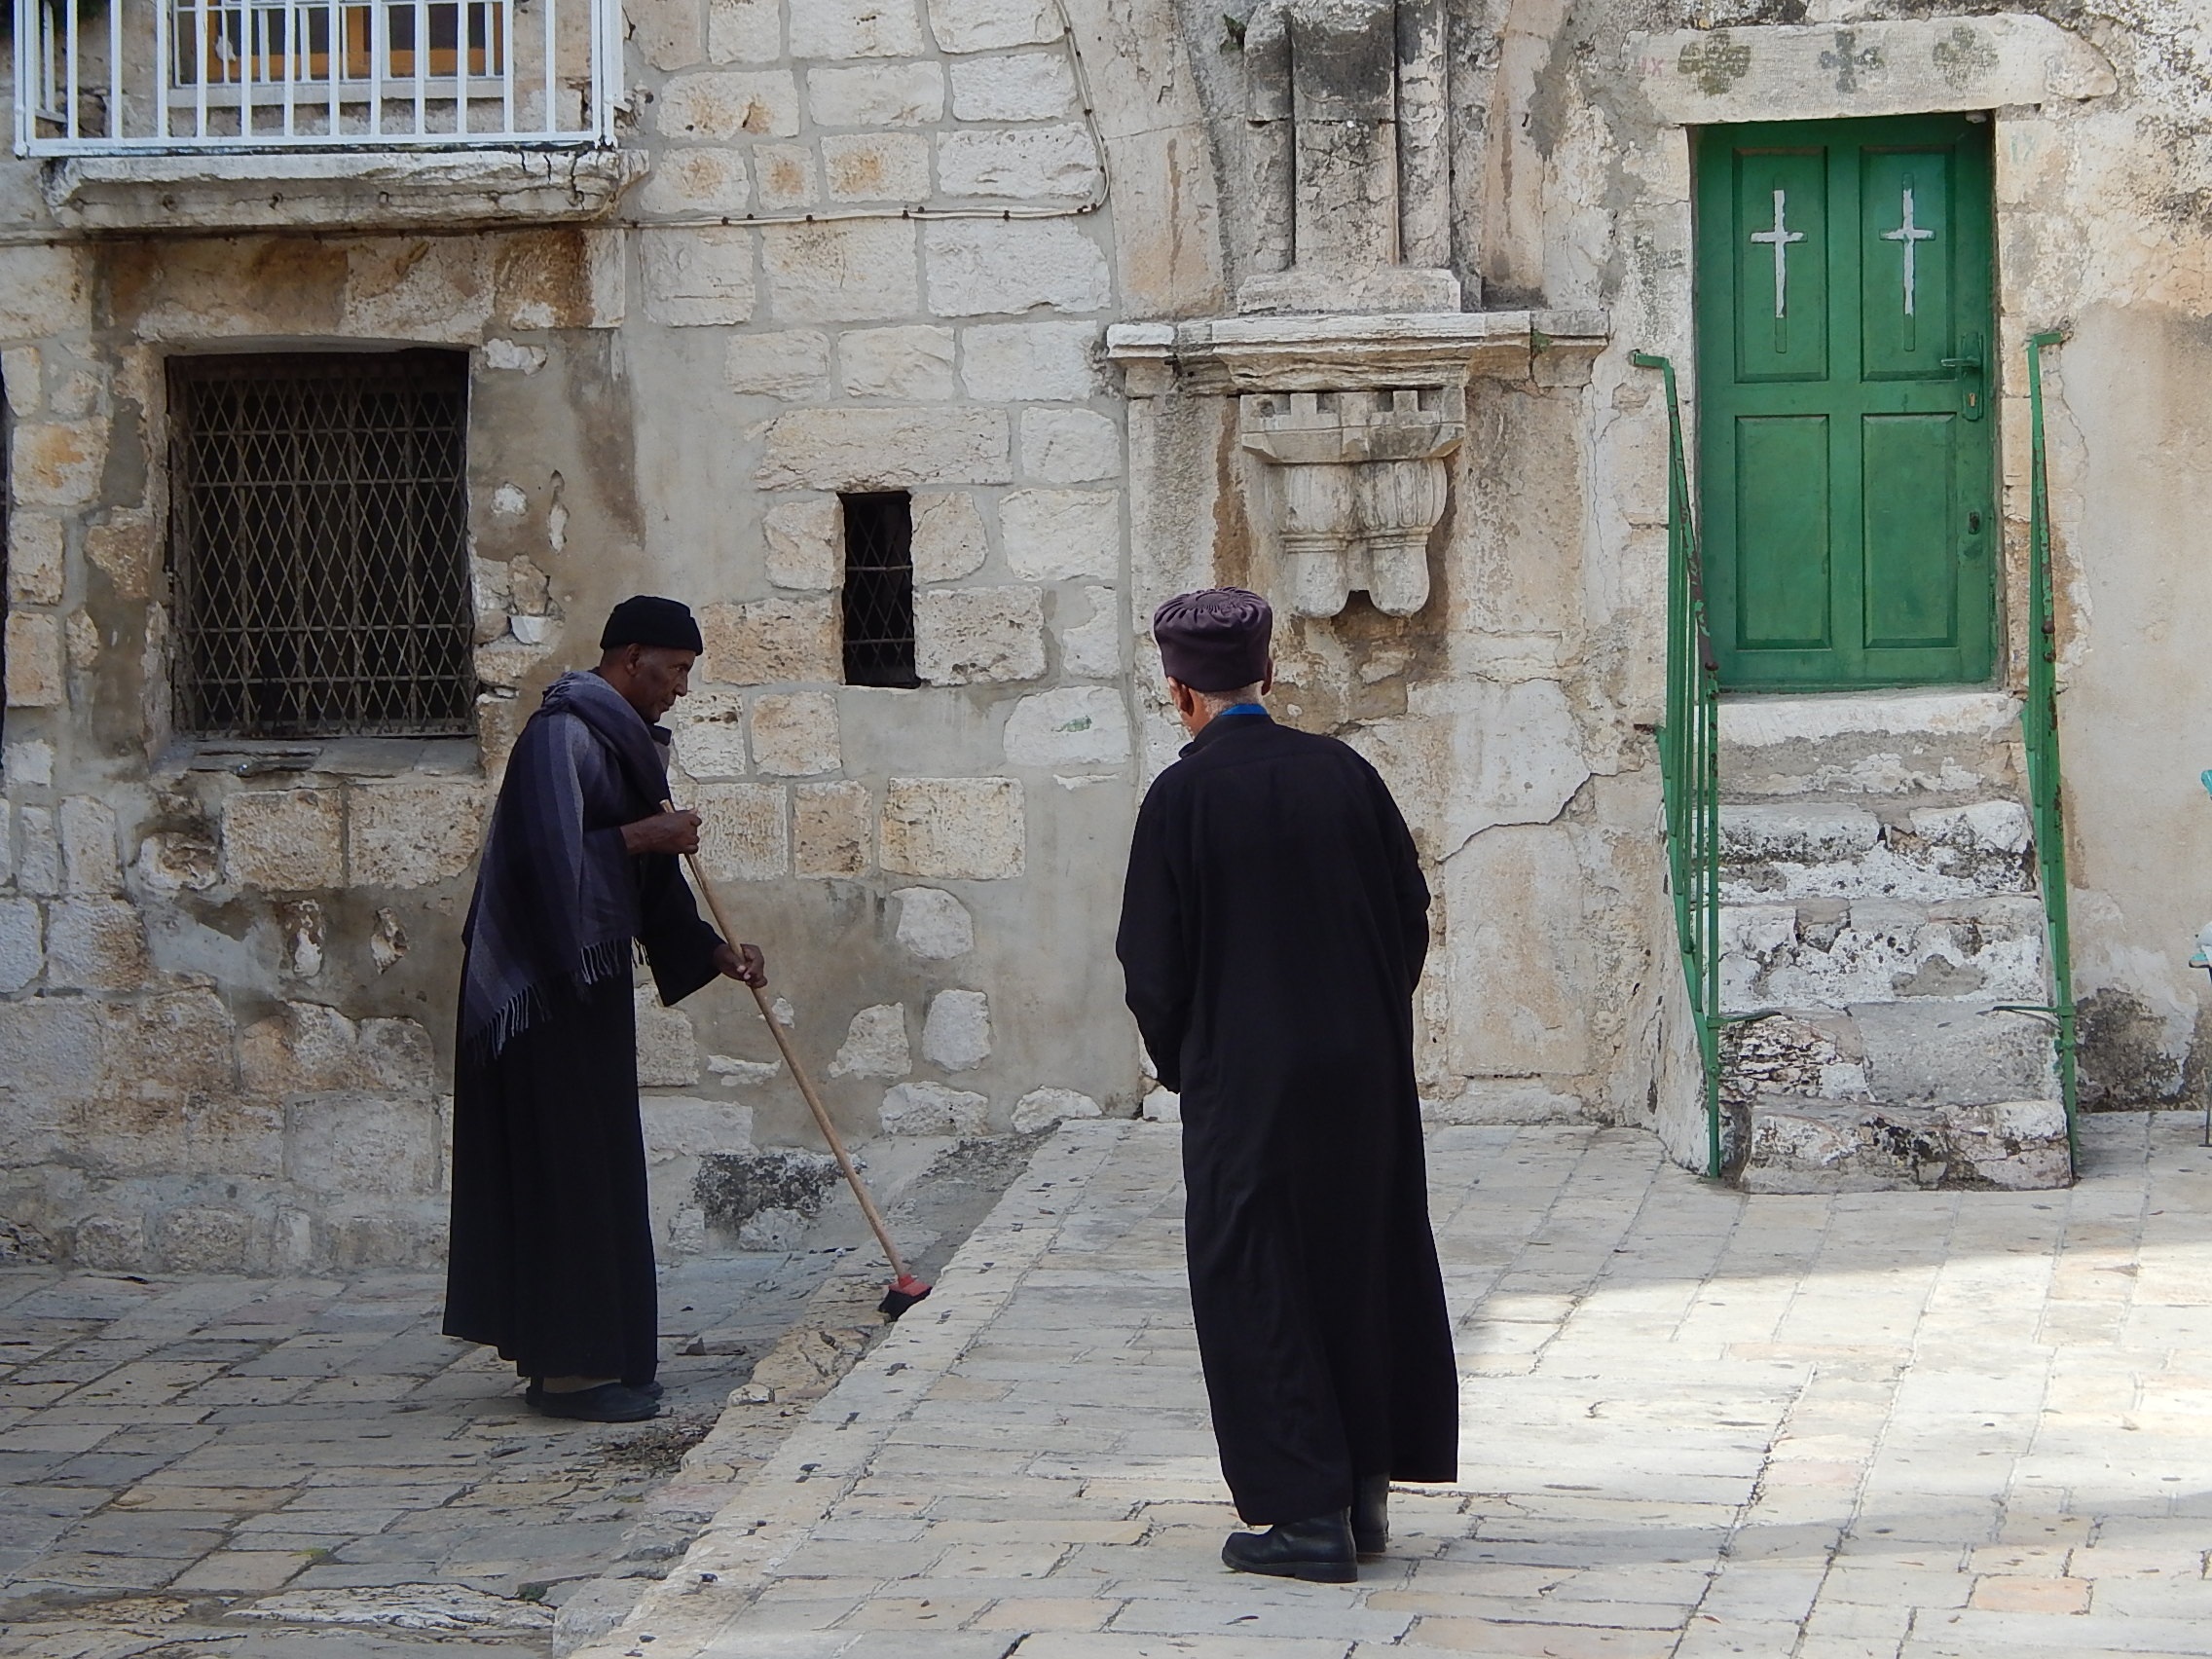
person, woman, monk, religion, church, profession, christian, religious, temple, faith, bishop, monastery, photograph, holy, orthodox, egyptian, god, jerusalem, priest, servant, sepulchre, ancient history, abbot, coptic